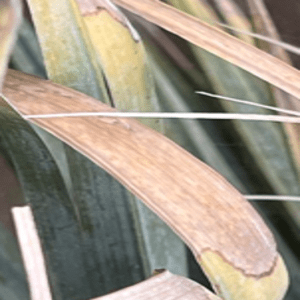
Label: Potassium Deficiency